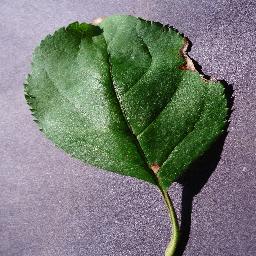
Label: Apple___Black_rot